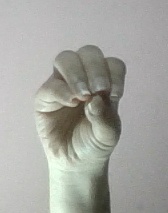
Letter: ha